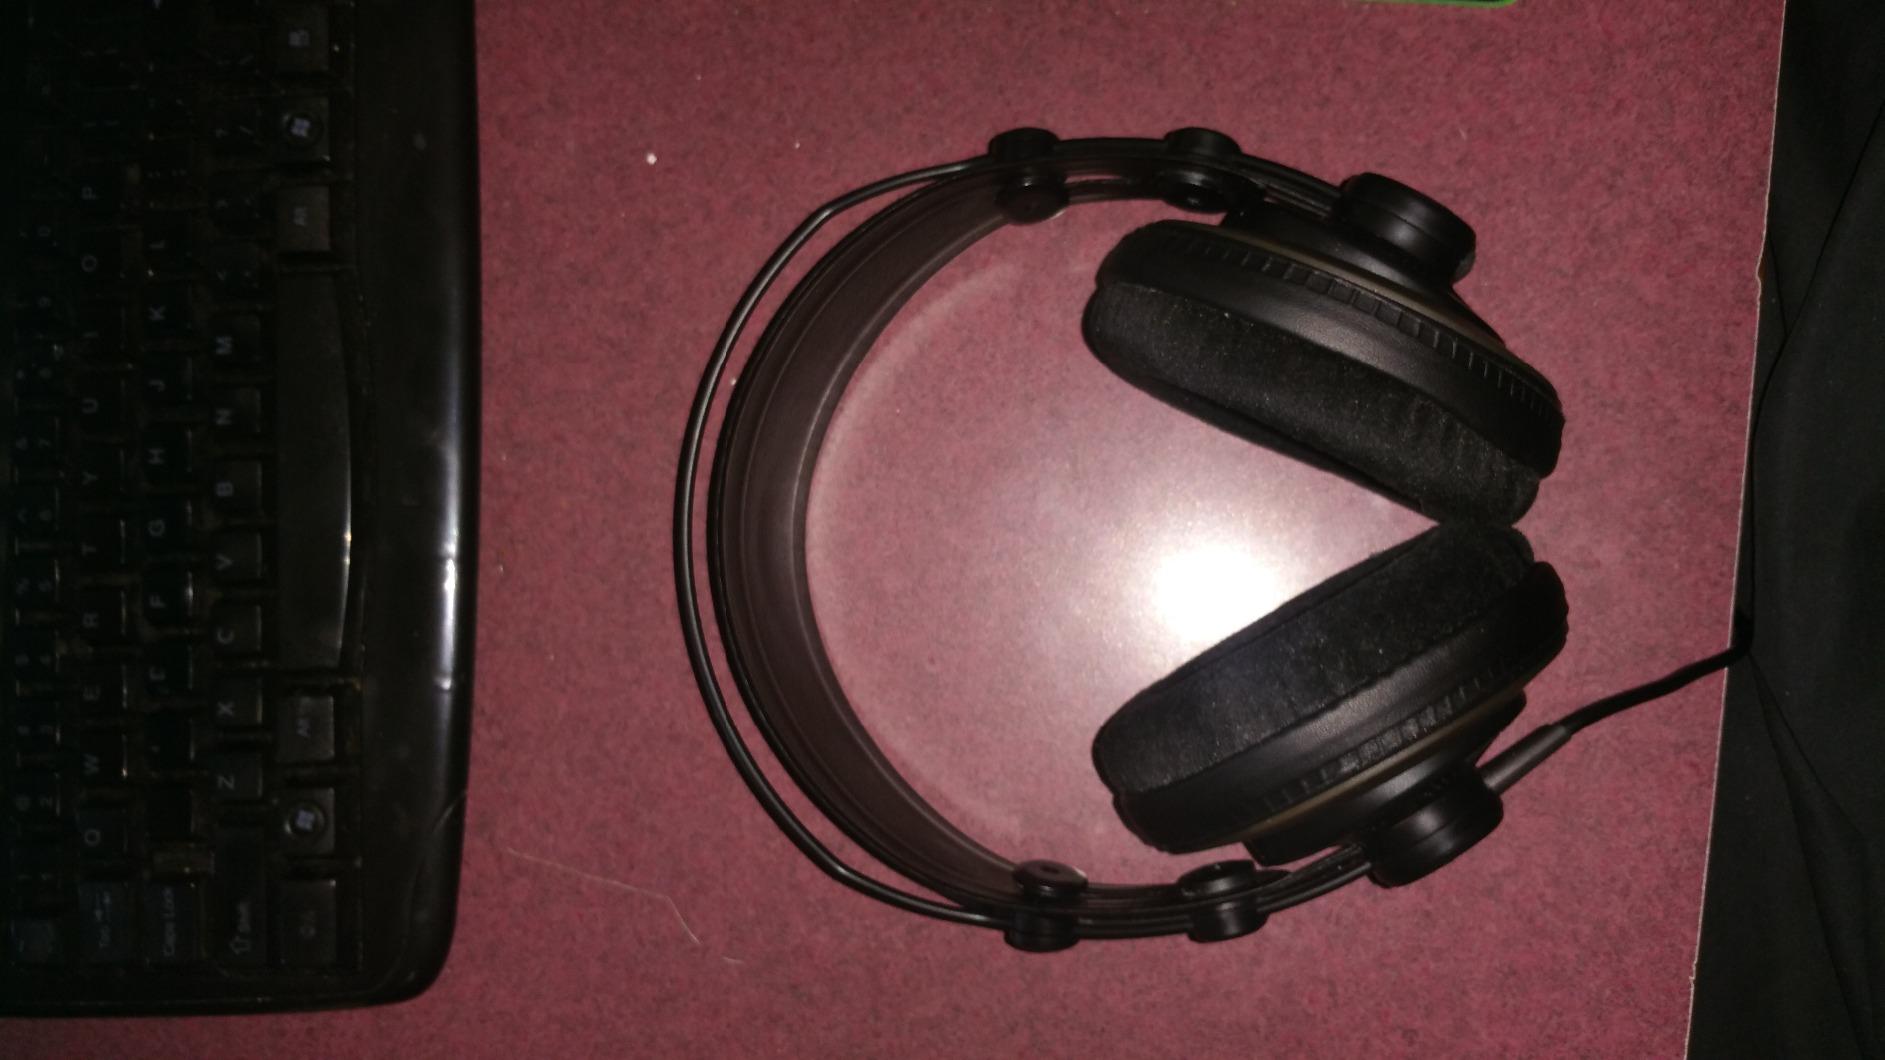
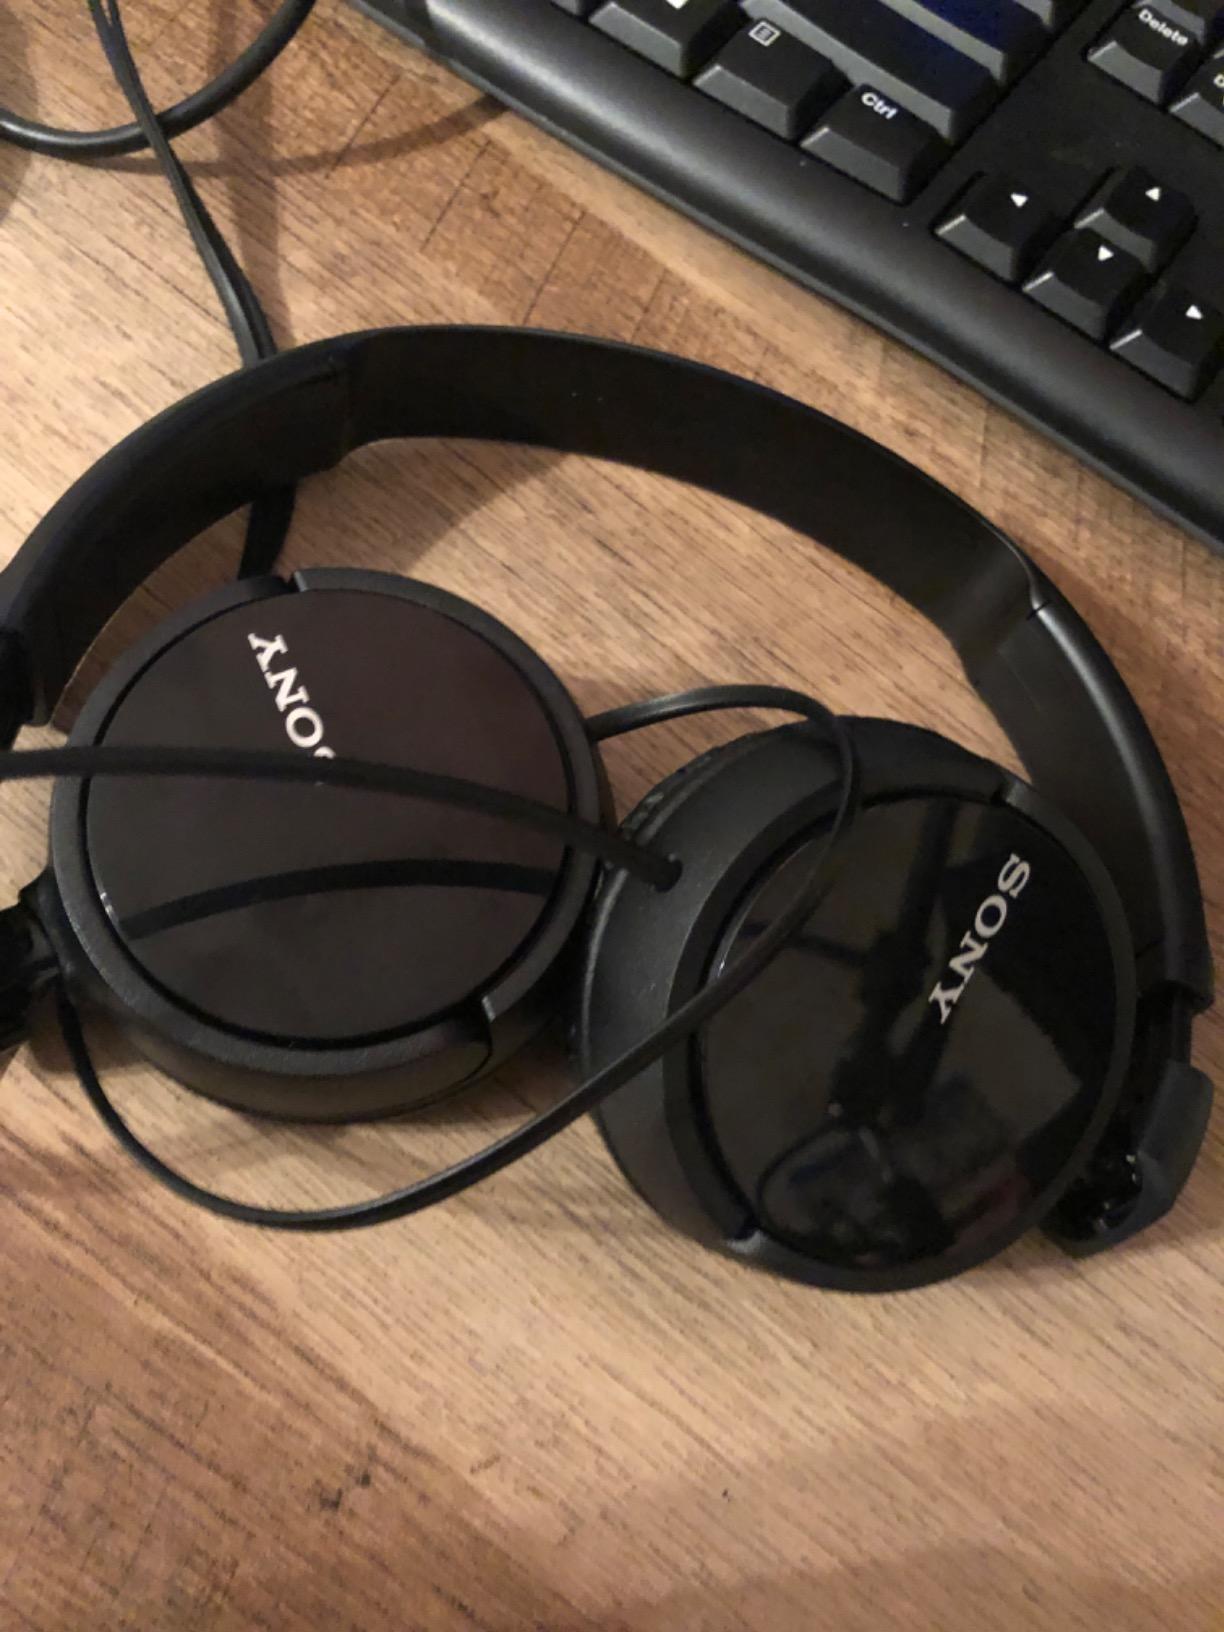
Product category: headphones
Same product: no